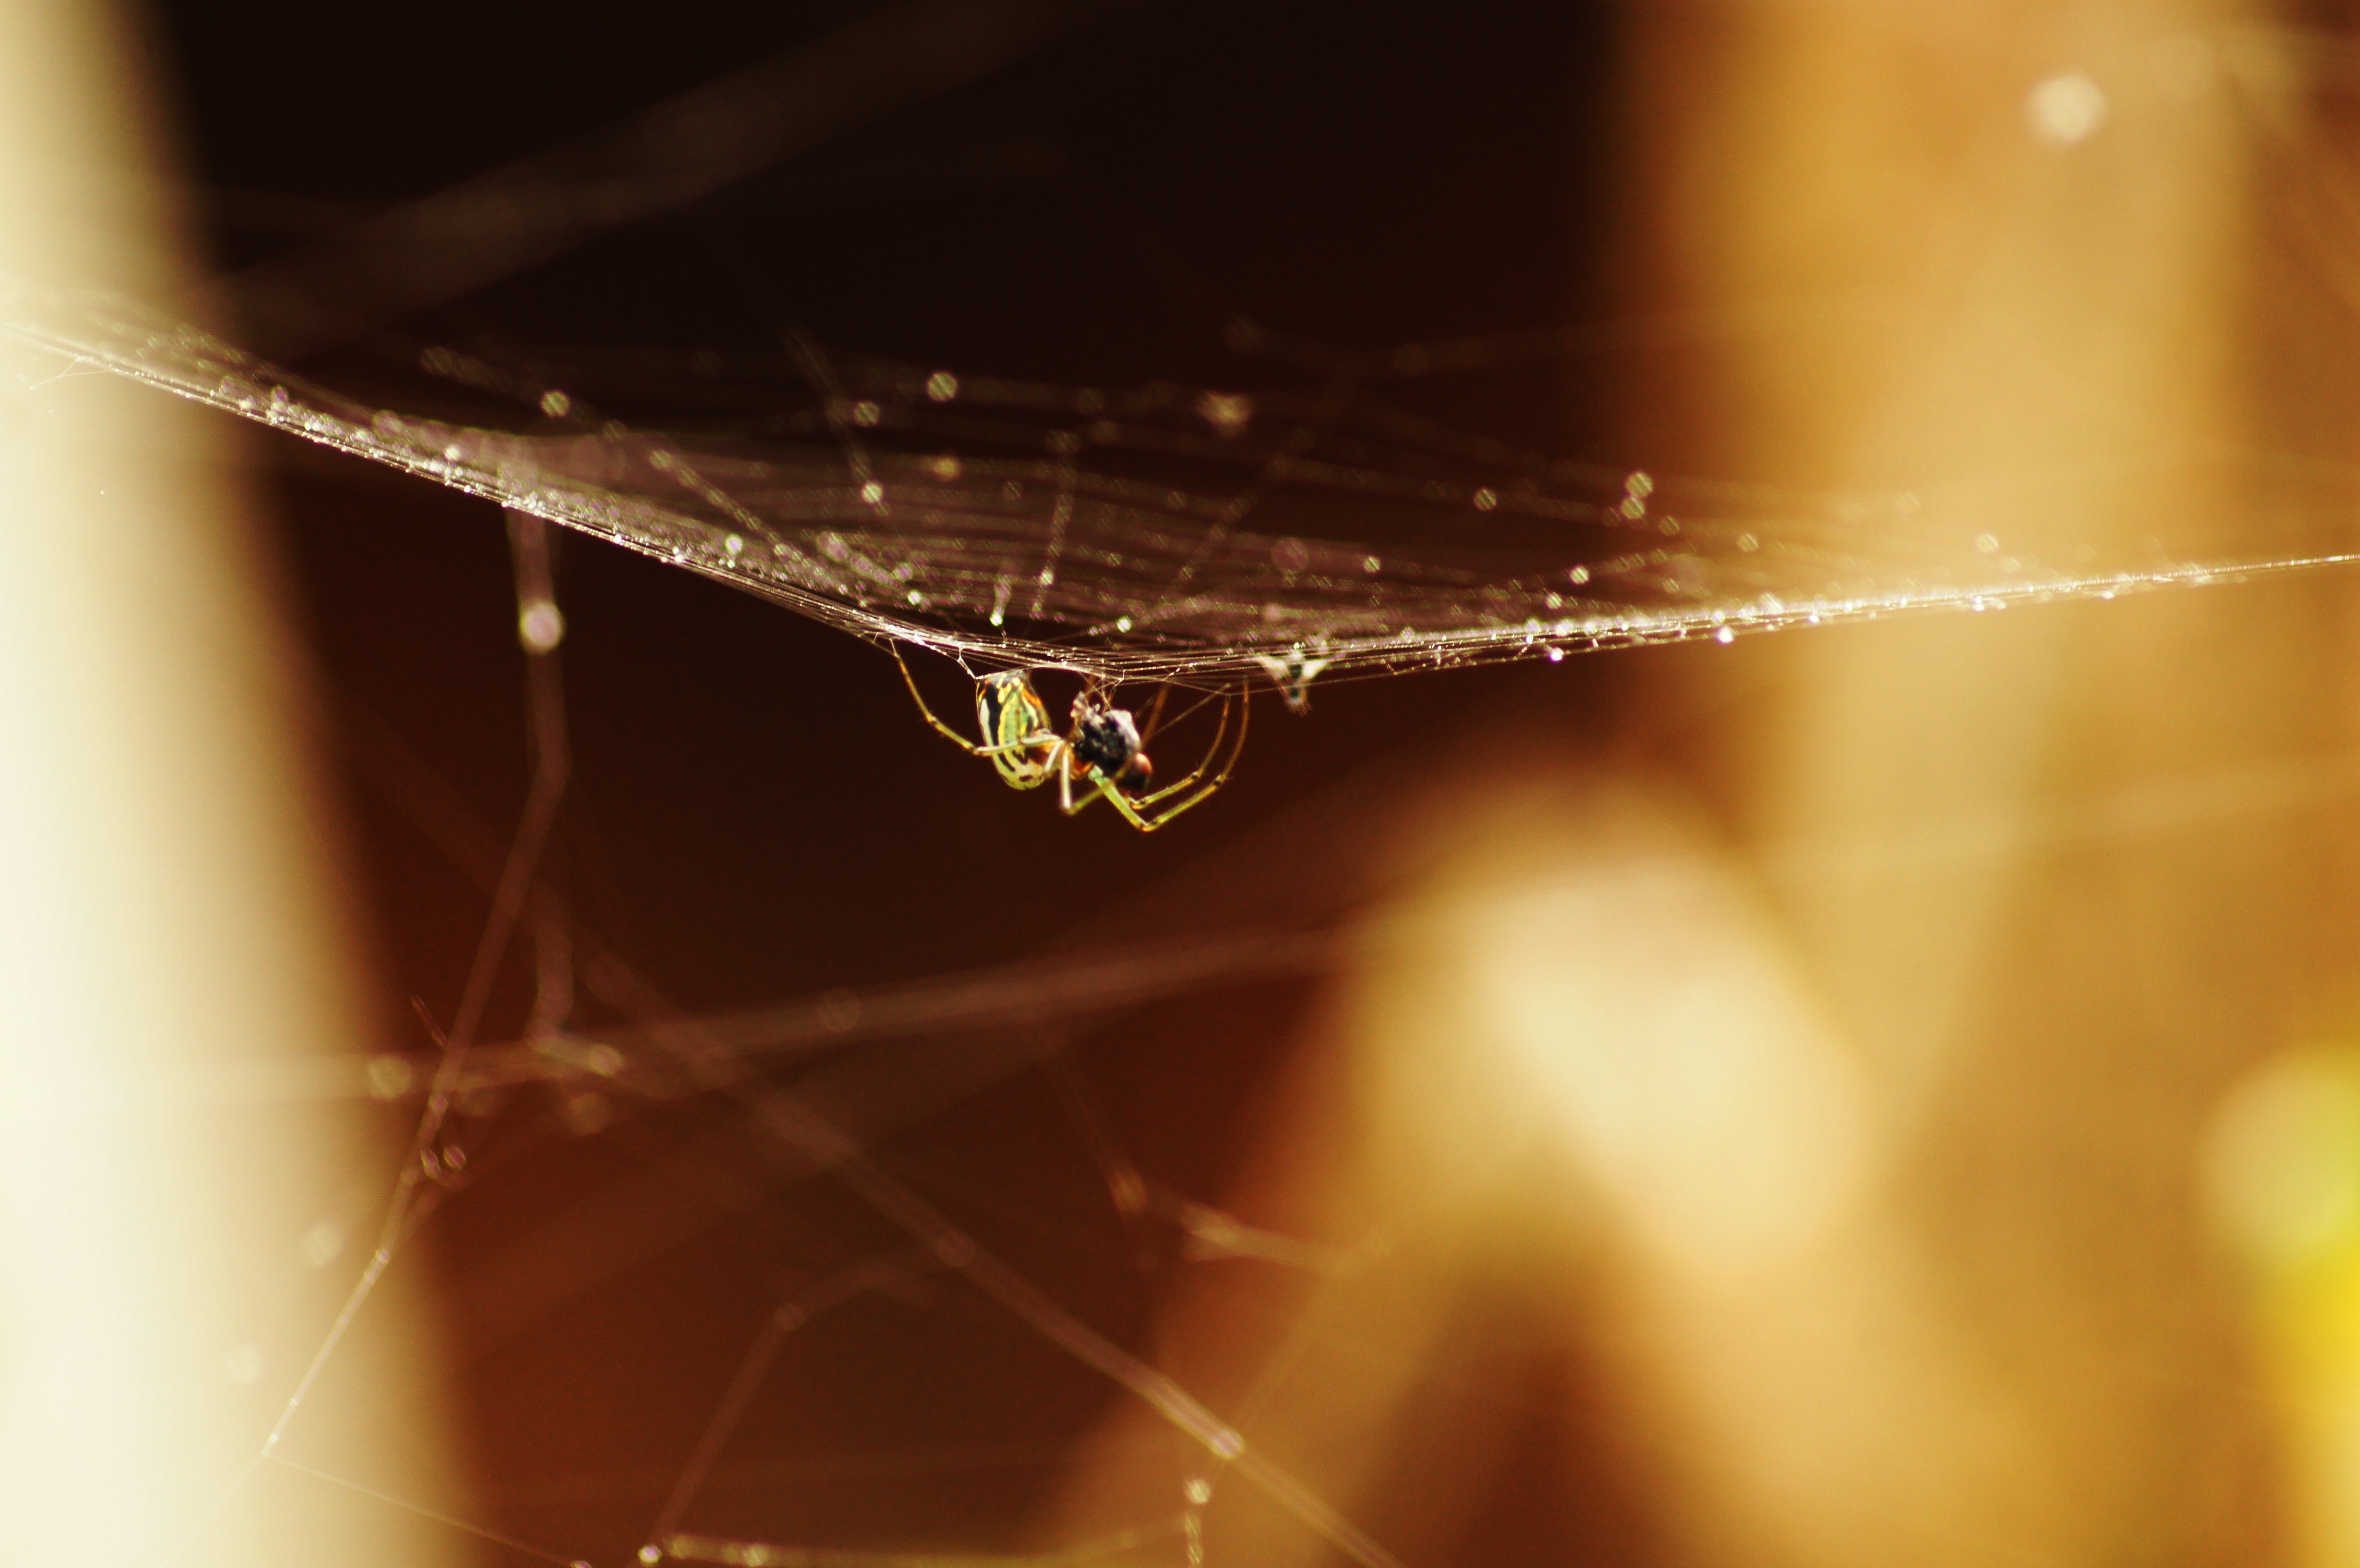
dew, field, photography, leaf, insect, yellow, fauna, material, invertebrate, spider web, close up, spider, the, arachnid, india, moisture, finlandia, macro photography, quindio